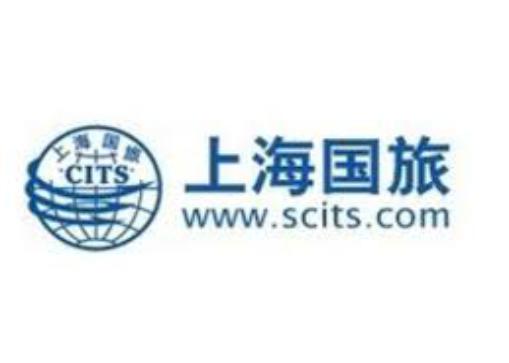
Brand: guolv
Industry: Others